Constitution of the Roman Republic

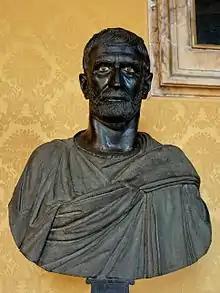
The "Capitoline Brutus", traditionally identified as a bust of Lucius Junius Brutus (died 509 BC), who himself was identified traditionally as the founder of the republic

The main literary sources for the origins of the Roman political system, Livy and Dionysius of Halicarnassus, relied heavily on the Roman annalists, who supplemented what little written history existed with oral history. This lack of evidence poses problems for the reliability of the traditional account of the republic's origins. Many modern scholars now view, however, the Livian and annalistic accounts to be a "literary creation of the late republic" and that they broadly "cannot retain much value for... reconstructing early Roman history".